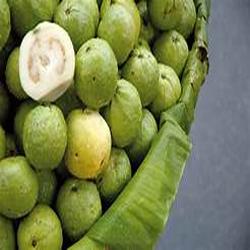
Label: Guava